Hyperion XP-1

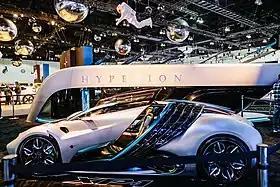

The Hyperion XP-1 is a planned hydrogen-powered sports car being developed by American California-based automobile manufacturer Hyperion Motors. Unveiled to the public on August 12, 2020, it is the first car designed by the company.